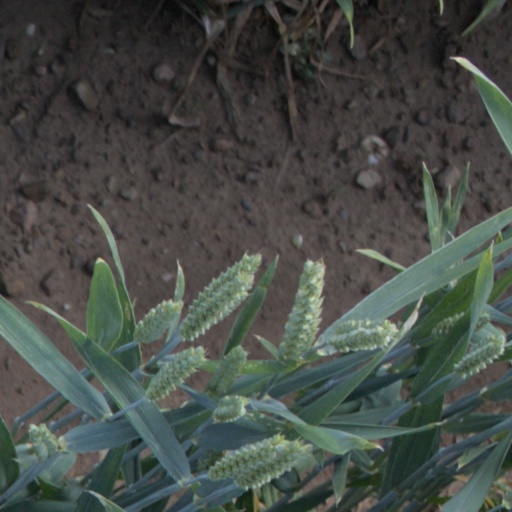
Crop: wheat